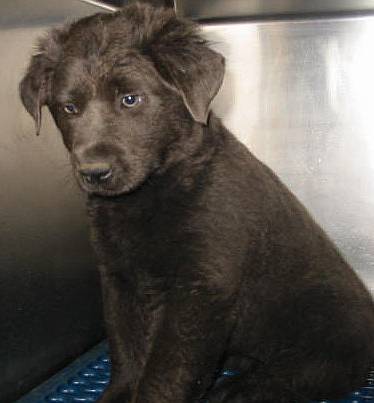
Label: dog